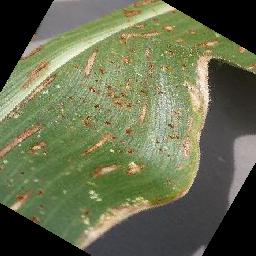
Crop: corn
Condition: (maize)_cercospora_spot_gray_spot